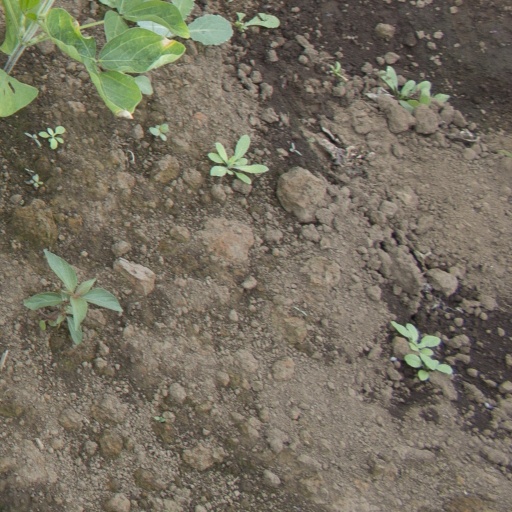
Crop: soybean